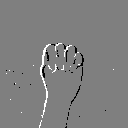
ASL letter: m